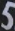
Number: 5